Roxelana

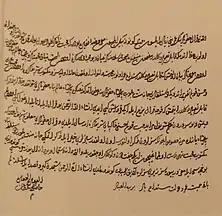
A letter of Hürrem Sultan to Sigismund II Augustus, congratulating him on his accession to the Polish throne in 1549.

Hürrem acted as Suleiman's advisor on matters of state, and seems to have had an influence upon foreign policy and on international politics. Two of her letters to Sigismund II Augustus King of Poland and Grand Duke of Lithuania (reigned 1548–1572) have survived, and during her lifetime the Ottoman Empire generally had peaceful relations with the Polish state within a Polish–Ottoman alliance.